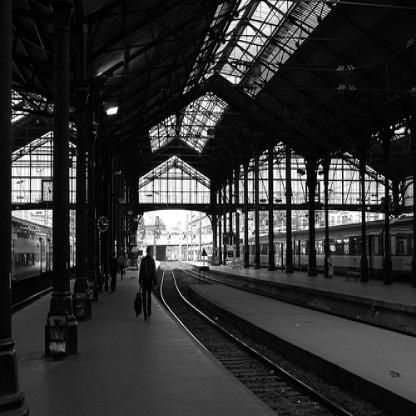
Scene: Indoor